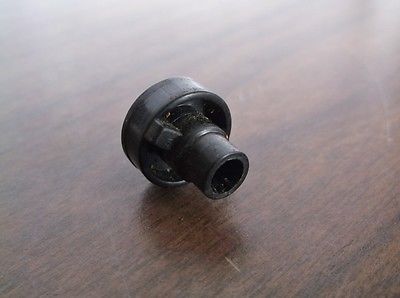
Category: toaster